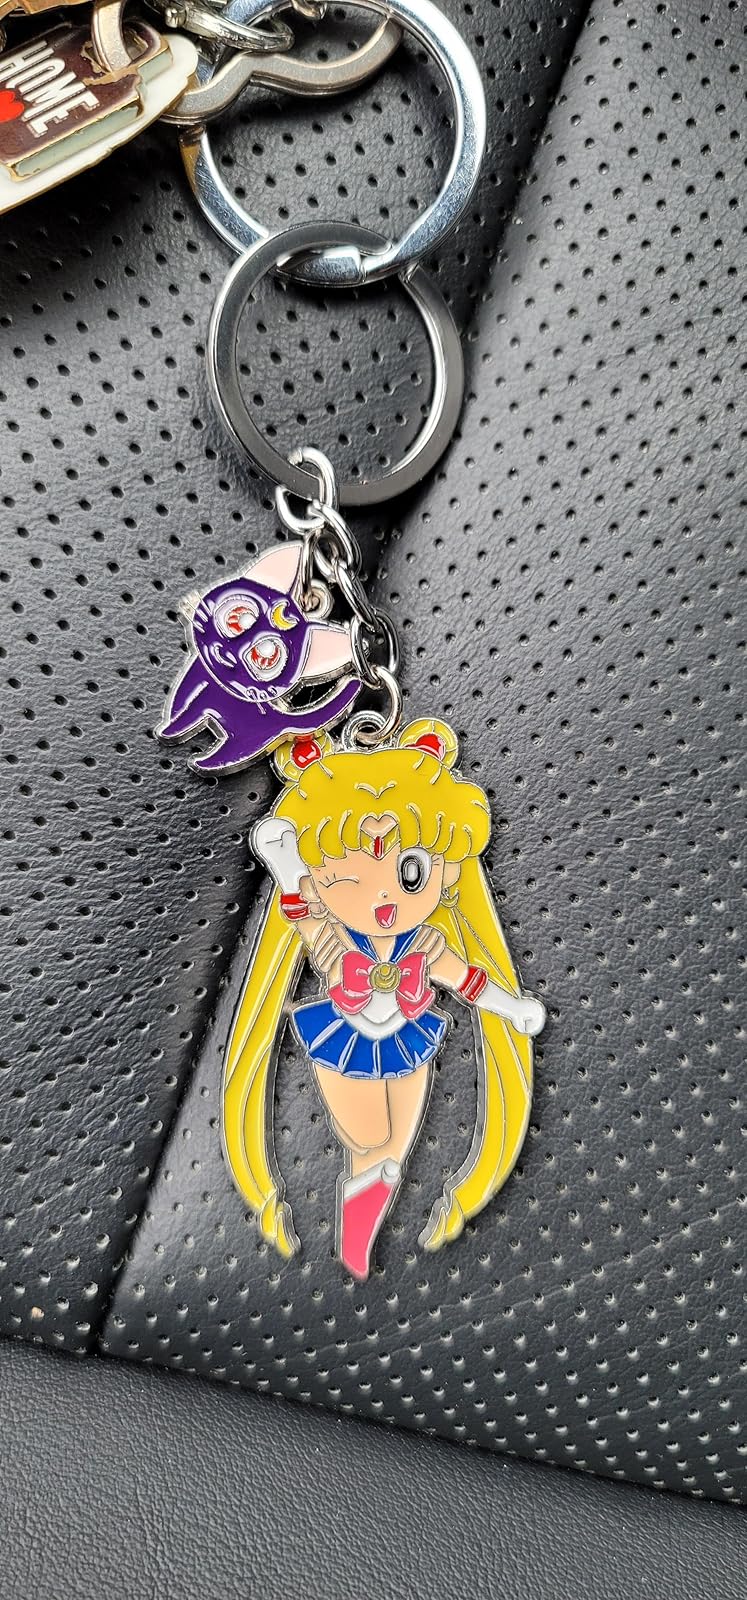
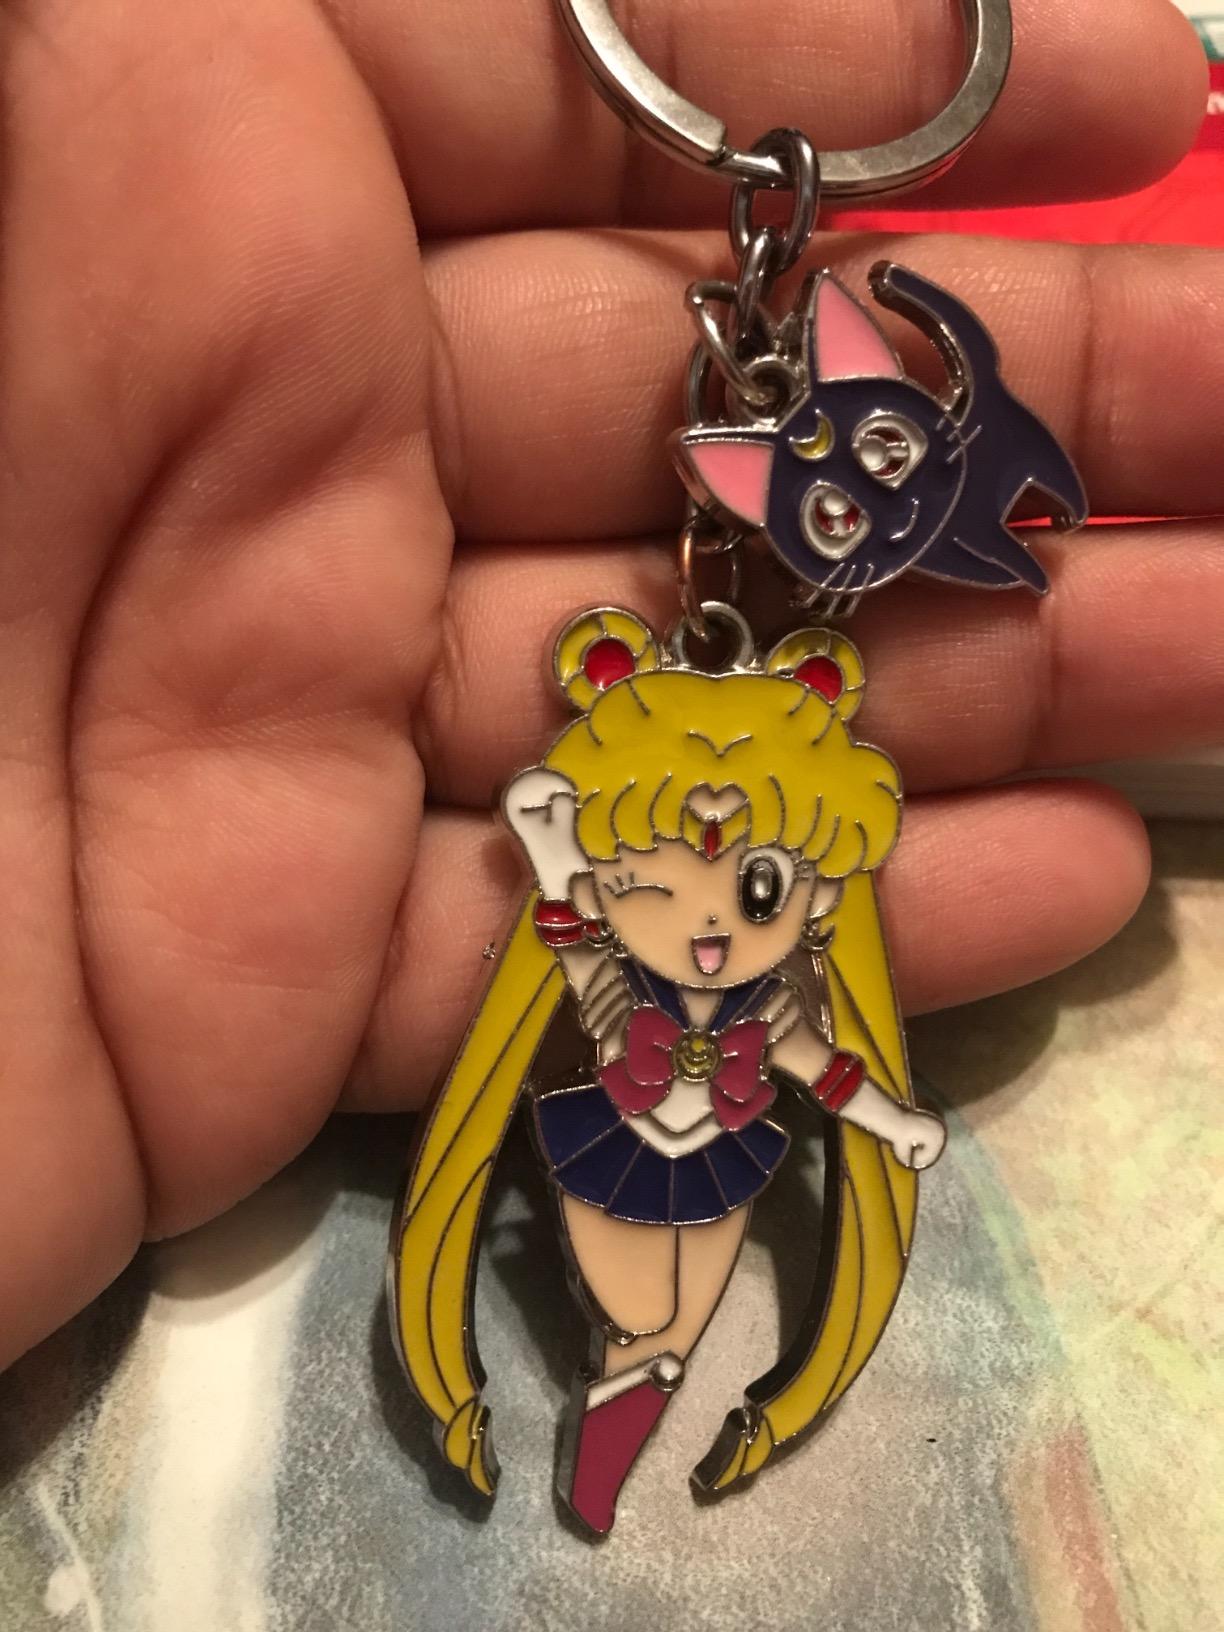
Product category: accessories_keychain
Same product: yes